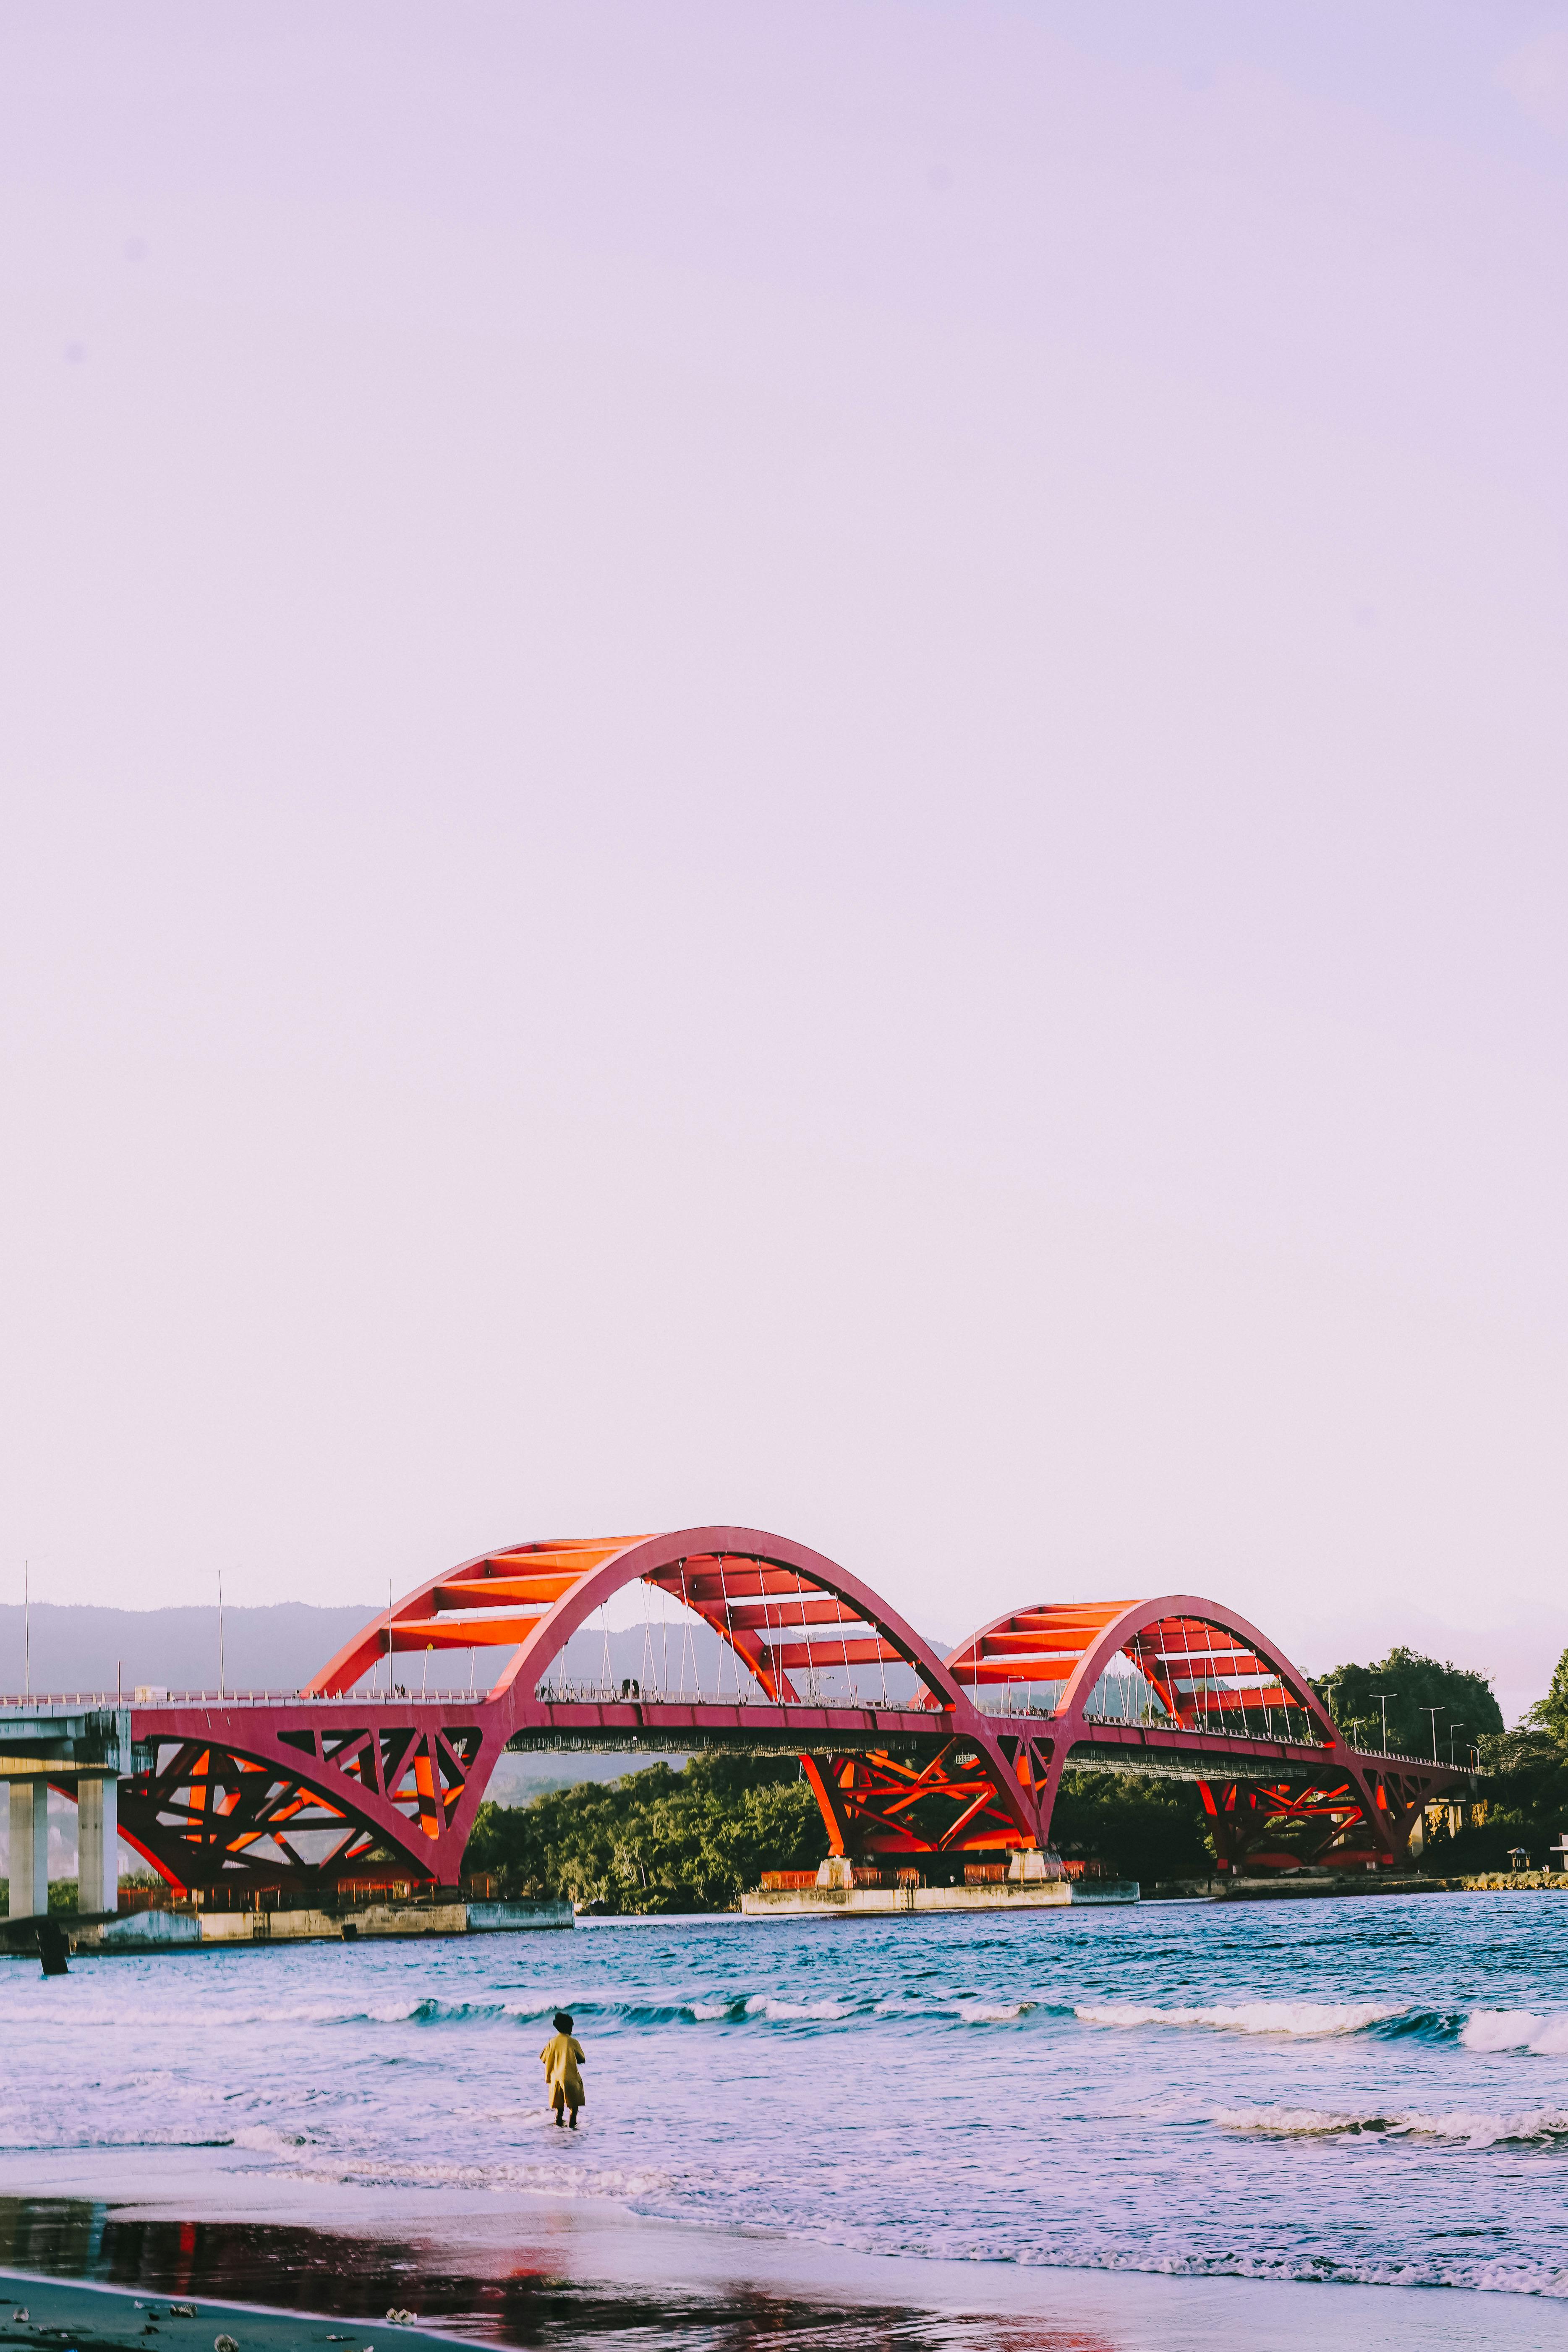
natural, water, sky, lake, tree, bridge, arch bridge, horizon, dusk, city, girder bridge, leisure, recreation, landscape, harbor, water transportation, fixed link, nonbuilding structure, reflection, beach, coast, evening, ocean, channel, bay, truss bridge, reservoir, cantilever bridge, amusement park, tourist attraction, wave, ball, transport, inlet, tourism, sea